Liepāja

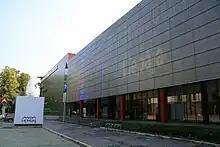
Liepāja's Olympic Centre

Liepāja has three officially approved symbols: a coat of arms, a flag and an anthem. The coat of arms was adopted four days after the jurisdiction gained city rights on 18 March 1625, and the present version is introduced in 1925; while the flag was first officially proclaimed in 1938 with the "Law on the Flag of the City of Liepāja". The coat of arms of Liepāja is described as: "on a silver background, the lion of Courland with a divided tail, who leans upon a linden tree with its forelegs". The flag of Liepāja has the coat of arms in the center, with red in the top half and green in the bottom. The anthem "The City where the Wind is Born" ("Pilsētā, kurā piedzimst vējš") was approved in 1999 and premiered in the first hour of 2000. Imants Kalniņš wrote the song "In the City where the Wind is Born" in 1973, dedicating it to Liepāja and the people of Liepāja, with lyrics by Māris Čaklais. It was first performed by Austra Pumpure, and even then the song gained the status of an unofficial anthem of Liepāja residents. Liepāja also has its own special dish – 'Liepājas menciņi' (smoked, dried cod with potatoes, onions and dill in heavy cream, fried in a ceramic pot), which is based on an ancient recipe from South Courland. Dried, smoked or lightly dried codfish was used in the diet of the coastal inhabitants of Courland – Livonians and Curonians – even before the arrival of German settlers in the 13th century.